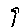
Label: 9